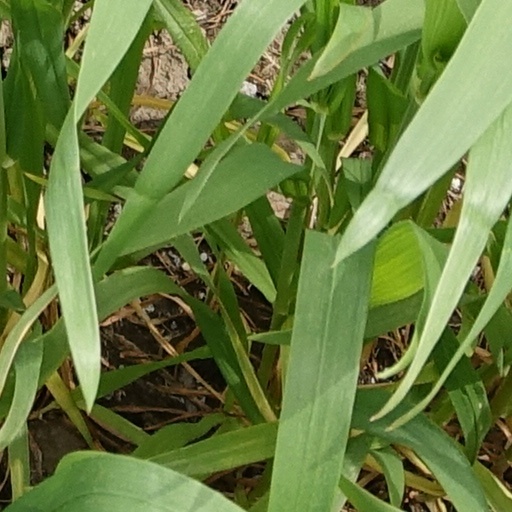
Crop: wheat